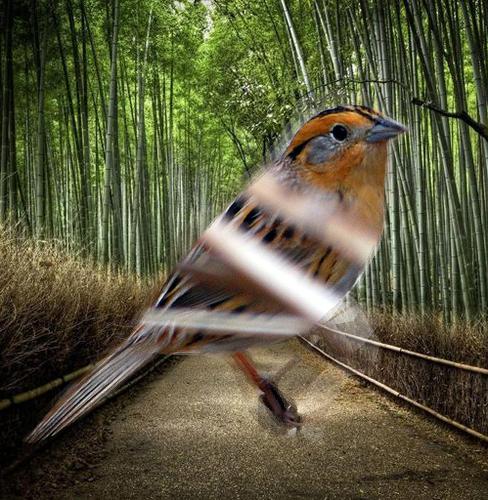
Bird species: Le_Conte_Sparrow
Bird type: landbird
Background: land